Rory Brand

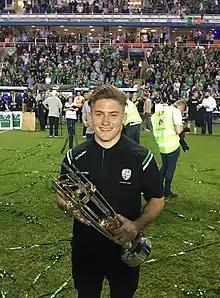
Brand holding English Championship Cup in 2017

Rory Brand (born 10 April 1998 in Scotland) is a professional rugby union player who plays Scrum-half for Watsonians.